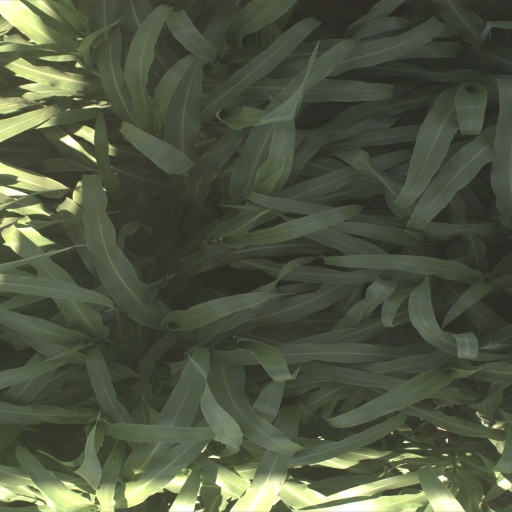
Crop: sorghum